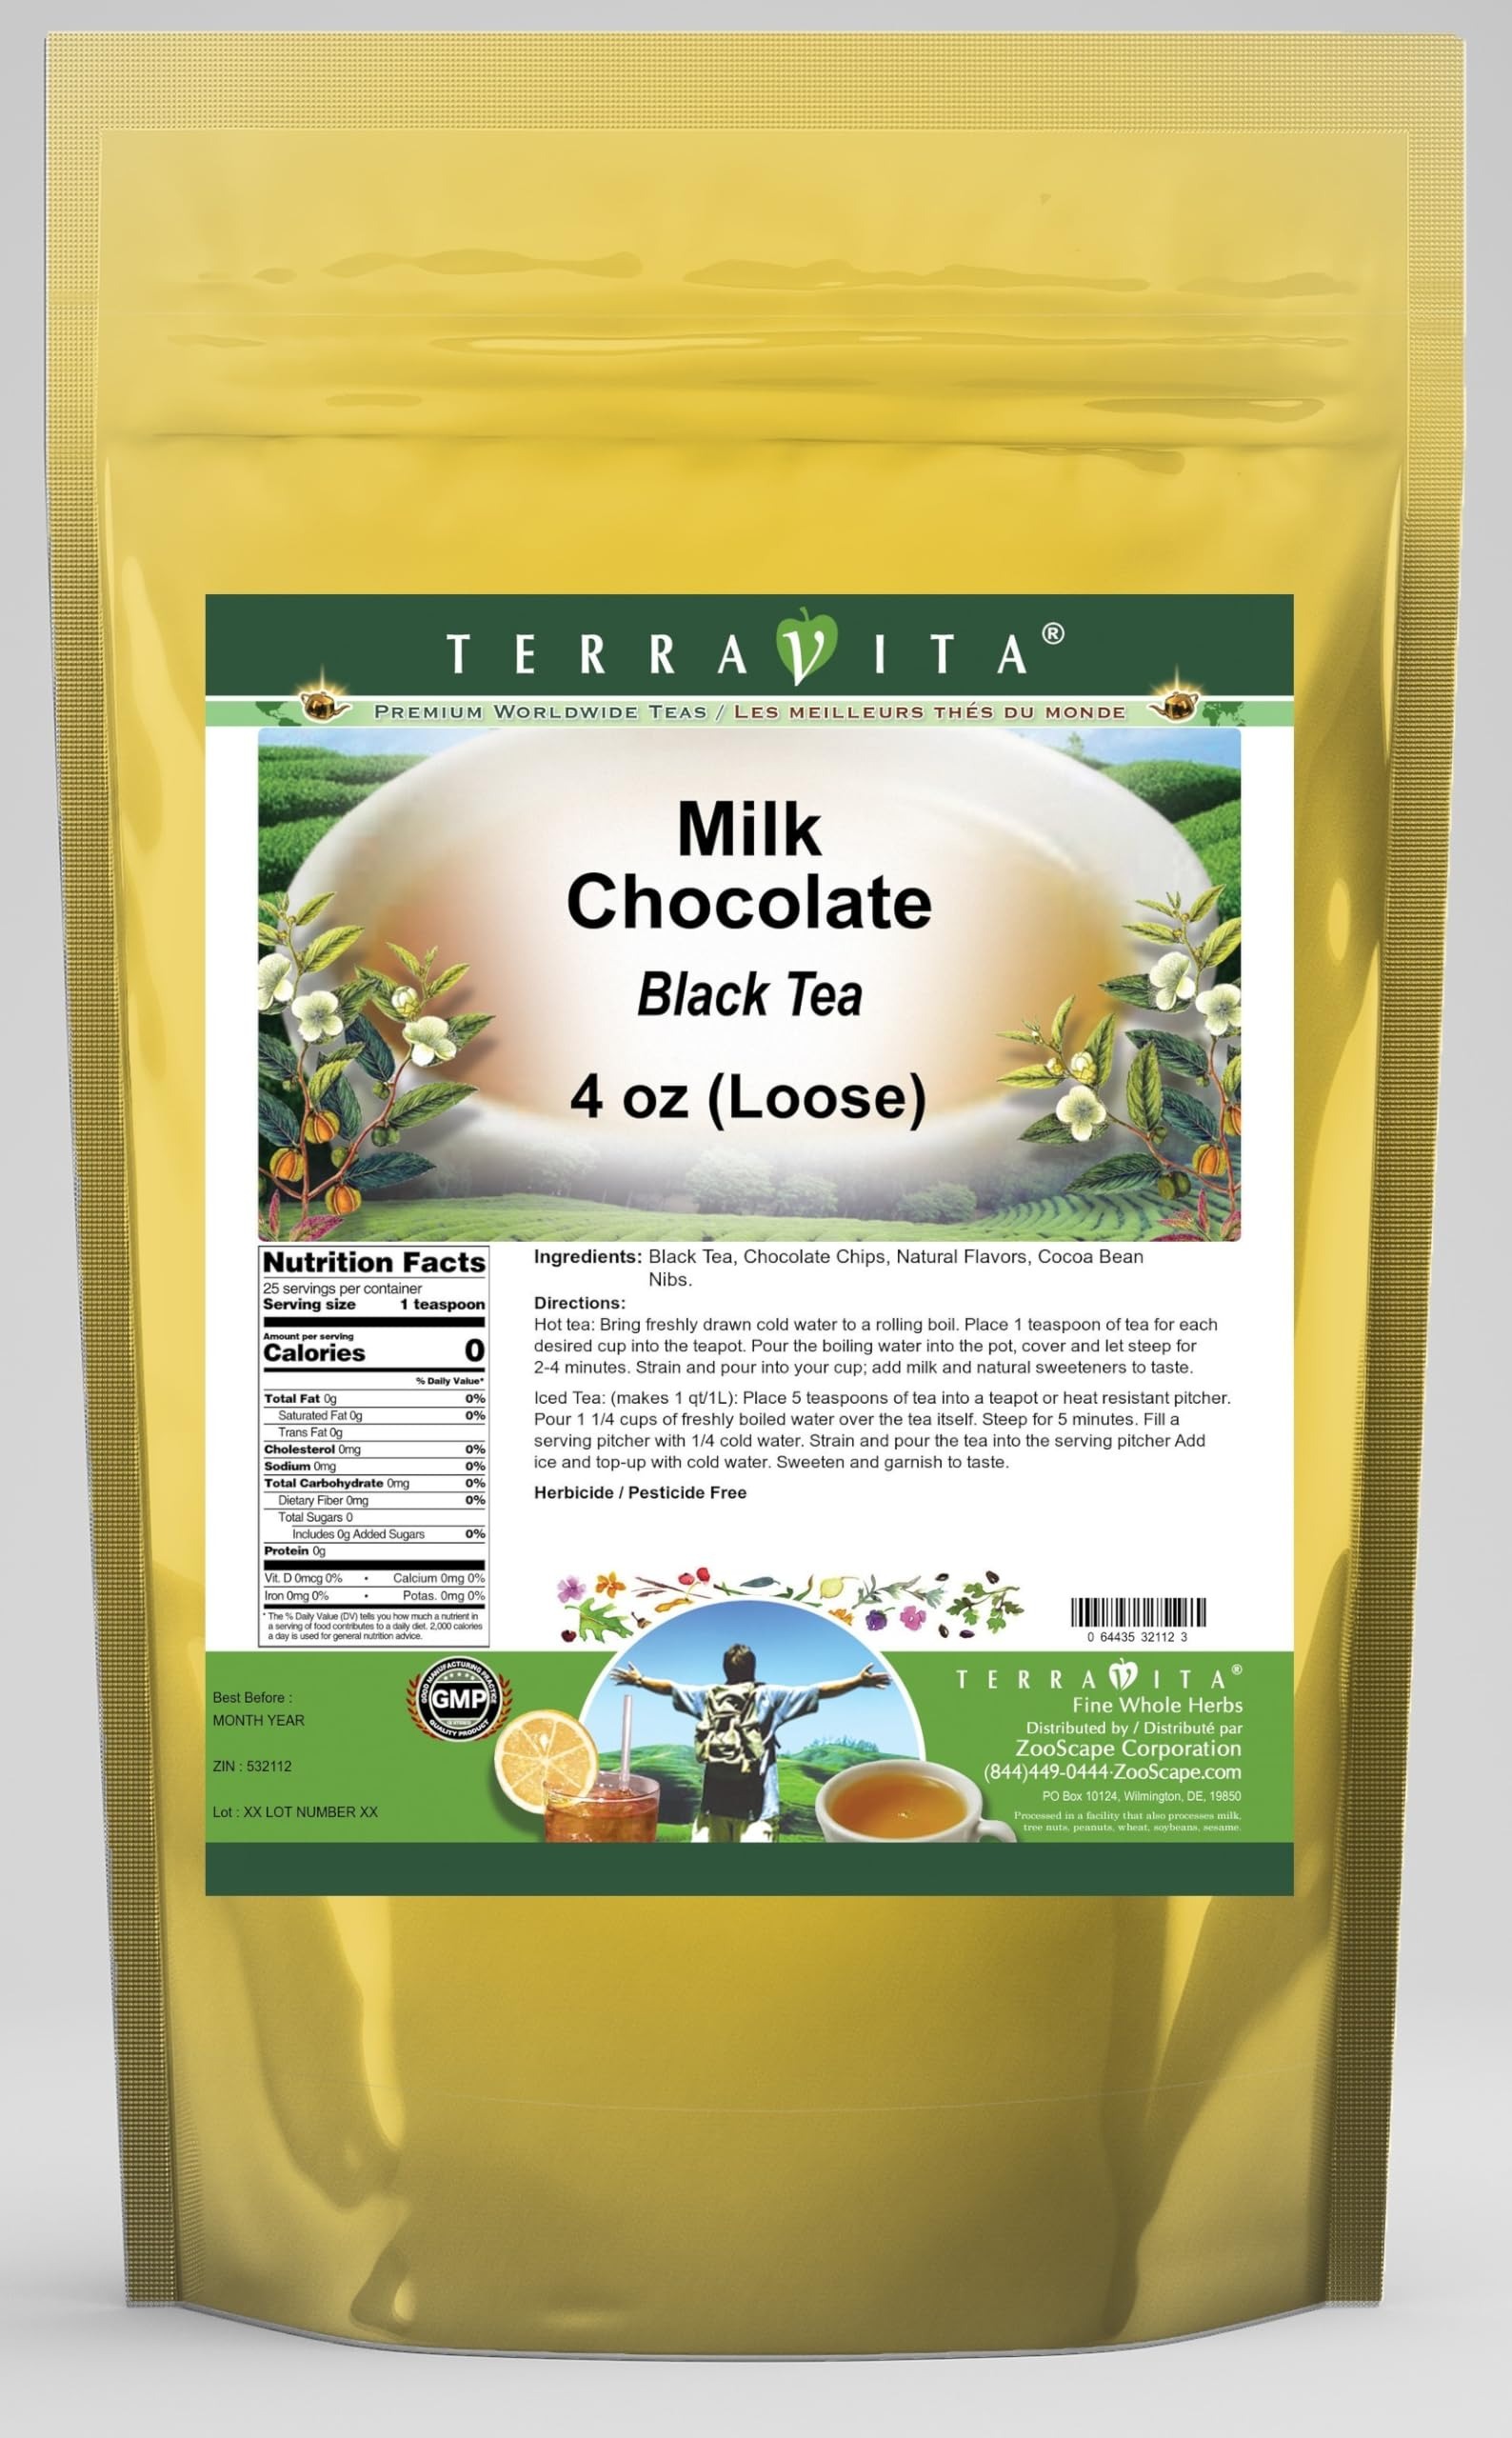
Item Name: Milk Chocolate Black Tea (Loose) (4 oz, ZIN: 532112) - 3 Pack
Bullet Point 1: Our Milk Chocolate Black Tea is a tasty flavored Black tea with Chocolate Chips and Cocoa Bean Nibs that has a refreshing taste that will impress you! The unique Milk Chocolate taste is delicious! - Ingredients: Black tea, Chocolate Chips, Cocoa Bean Nibs and Natural Milk Chocolate Flavor.
Bullet Point 2: No fillers.
Bullet Point 3: Manufacturer: TerraVita
Bullet Point 4: Size: 4 oz
Bullet Point 5: Loose Leaf Black Tea - Packed in a convenient upright pouch!
Product Description: Our Milk Chocolate Black Tea is a tasty flavored Black tea with Chocolate Chips and Cocoa Bean Nibs that has a refreshing taste that will impress you! The unique Milk Chocolate taste is delicious! - Ingredients: Black tea, Chocolate Chips, Cocoa Bean Nibs and Natural Milk Chocolate Flavor. - Hot tea brewing method: Bring freshly drawn cold water to a rolling boil. Place 1 teaspoon of tea for each desired cup into the teapot. Pour the boiling water into the pot, cover and let steep for 2-4 minutes. Strain and pour into your cup; add milk and natural sweeteners to taste. - Iced tea brewing method: (to make 1 liter/quart): Place 5 teaspoons of tea into a teapot or heat resistant pitcher. Pour 1 1/4 cups of freshly boiled water over the tea itself. Steep for 5 minutes. Fill a serving pitcher with 1/4 cold water. Strain and pour the tea into the serving pitcher Add ice and top-up with cold water. Sweeten and garnish to taste. - TerraVita is an exclusive line of premium-quality, natural source products that use only the finest, purest and most potent ingredients found around the world. TerraVita is hallmarked by the highest possible standards of purity, potency, stability and freshness. All of our products are prepared with the highest elements of quality control, from raw materials through the entire manufacturing process, up to and including the moment that the bottles or bags are sealed for freshness and shipped out to you. Our highest possible standards are certified by independent laboratories and backed by our personal guarantee. - TerraVita exists to meet and ensure your family's health and wellness without the harmful effects of chemicals and health products. We strive to make all of our products affordable and reliable and are constantly searching the market to maint
Value: 12.0
Unit: Ounce

Price: 42.74